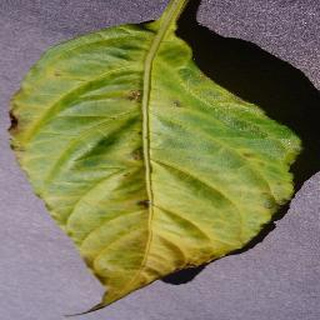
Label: bell_pepper_bacterial_spot